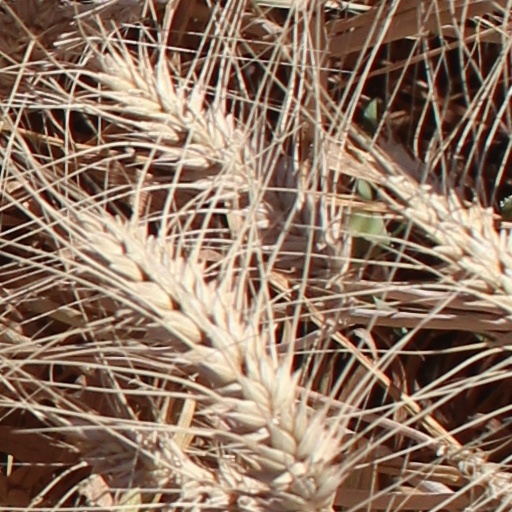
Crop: wheat